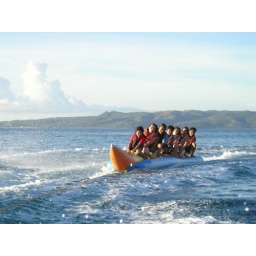
banana boat in action